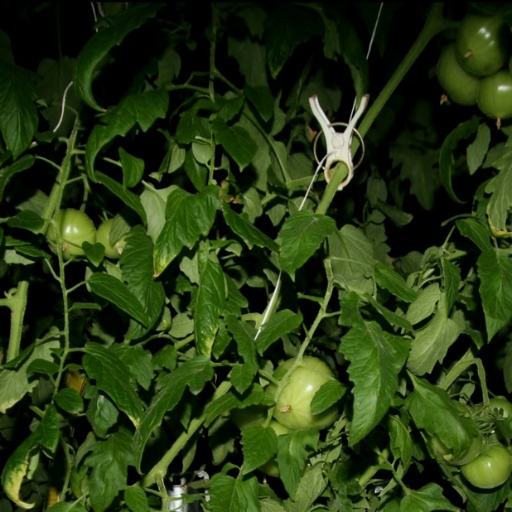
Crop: tomato